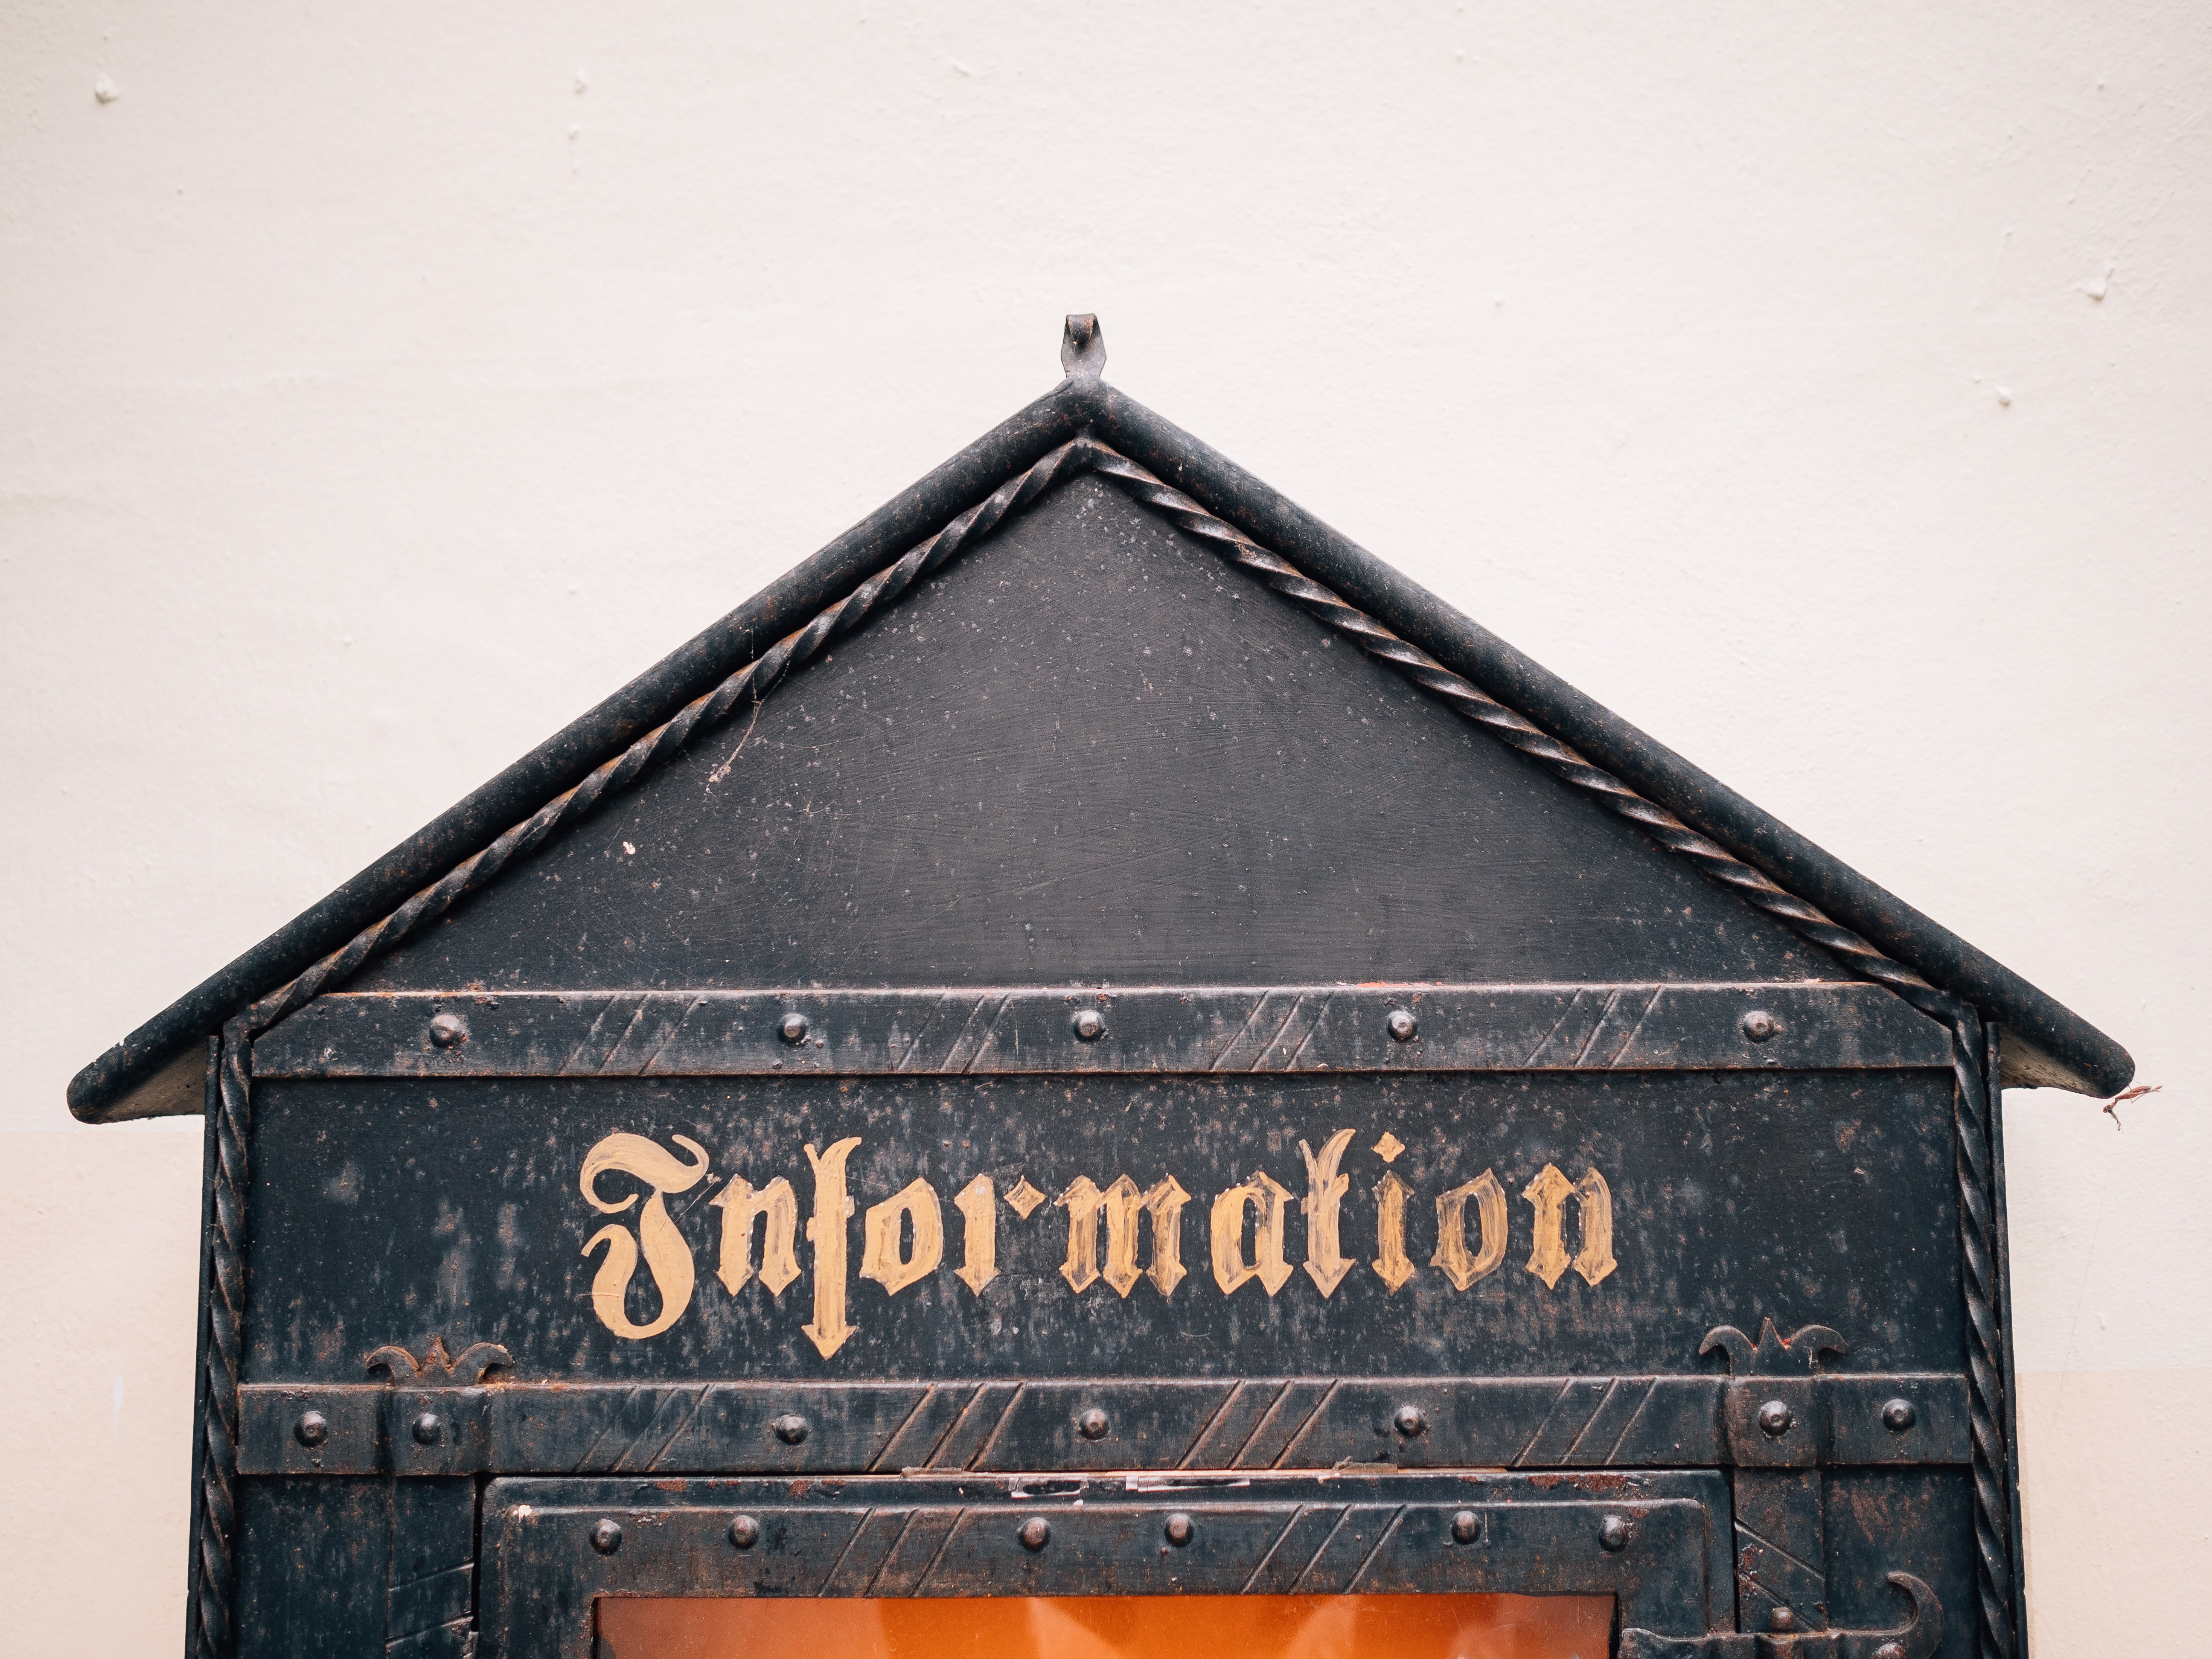
wood, sign, black, shape